Standard drink

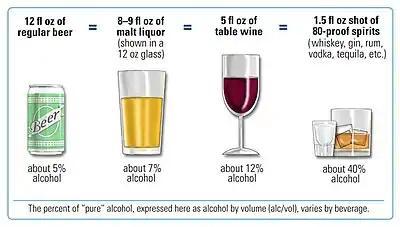
United States standard drinks of beer, malt liquor, wine, and spirits compared. Each contains about 14 grams or 17.7 ml of ethanol.

A standard drink or (in the UK) unit of alcohol is a measure of alcohol consumption representing a fixed amount of pure alcohol. The notion is used in relation to recommendations about alcohol consumption and its relative risks to health. It helps to inform alcohol users.